Answer in natural language. Is abstract painting in a black frame to the left of Doorway? Choose between the following options: no or yes
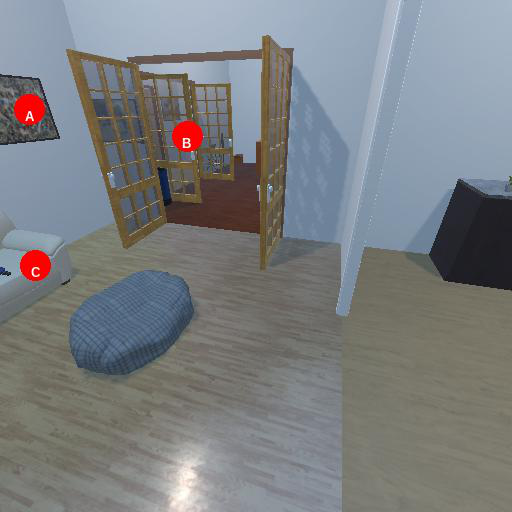
<answer>yes</answer>